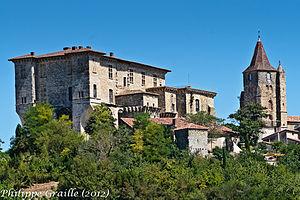
Vue générale - Château et église
Cet article recense les localités qui adhèrent à l'association Les Plus Beaux Villages de France.